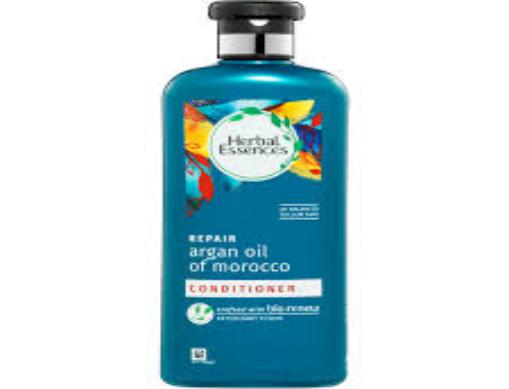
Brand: Herbal Essences
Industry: Necessities